Guantanamo Bay homicide accusations

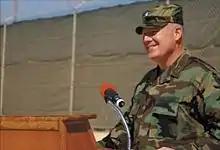
Michael Bumgarner, commander of Camp America and head of the guard forces at the time of the alleged suicides

In January 2010, "Harper's Magazine" published an article resulting from a joint investigation with NBC News and written by Scott Horton. Based an account by four members of the Military Intelligence unit assigned to guard Camp Delta, it contradicted the NCIS 2008 report. The guards included a junior NCO with one Commendation Medal, who was on duty as the sergeant supervising the other guards. Their account suggests that the three prisoners who died on June 9, 2006, had been transported to another location (believed to be "Camp "No", a black site outside the main camp boundaries and never discussed) prior to their deaths, and brought to the medical center from that location, not their cell block. It suggests that the deaths were either the result of serious negligence in treatment of prisoners under "enhanced interrogation techniques," or that the three were tortured so badly that they died.